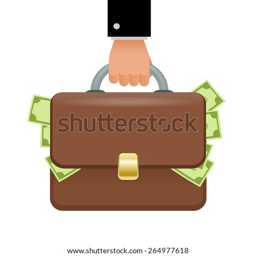
hand holds a suitcase with money